Oscar Rossi

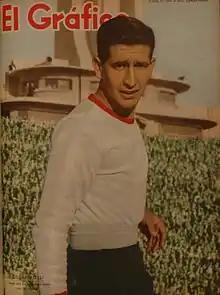

Oscar Pablo Rossi (27 July 1930 – 6 September 2012), nicknamed Coco, was an Argentine association football player. During his career in the 1950s and 1960s Rossi played for several clubs from Buenos Aires and was member of the Argentine squad in the 1962 FIFA World Cup.